Twin Spica

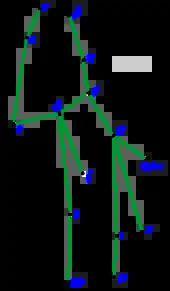
The constellation Virgo as it appears in the manga.

The series is named after Spica, a binary star system in the constellation Virgo and one of the brightest stars in the nighttime sky. It appears as one star because of the relatively low center-to-center distance between the two component stars, estimated at an average of 11 million miles (17.7 million km). Astronomical observations also suggest that there may be additional stars in the Spica system. In the story, Asumi mentions Spica's distance to Earth as 350 light-years. This figure is also cited by the Japan Aerospace Exploration Agency; however, other sources indicate a distance of approximately 260 light-years.